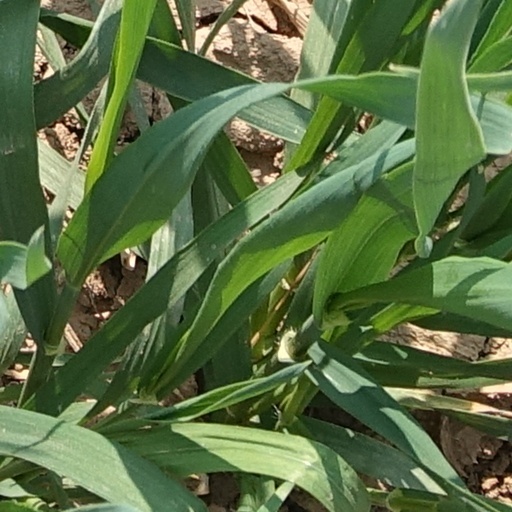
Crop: wheat